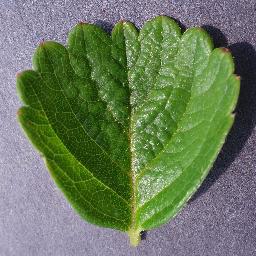
Label: Strawberry___healthy